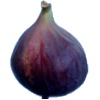
Label: Fig 1